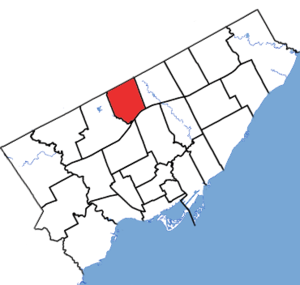
Willowdale est une circonscription provinciale de l'Ontario représentée à l'Assemblée législative de l'Ontario depuis 1987.
Willowdale est une circonscription électorale fédérale et provinciale en Ontario.